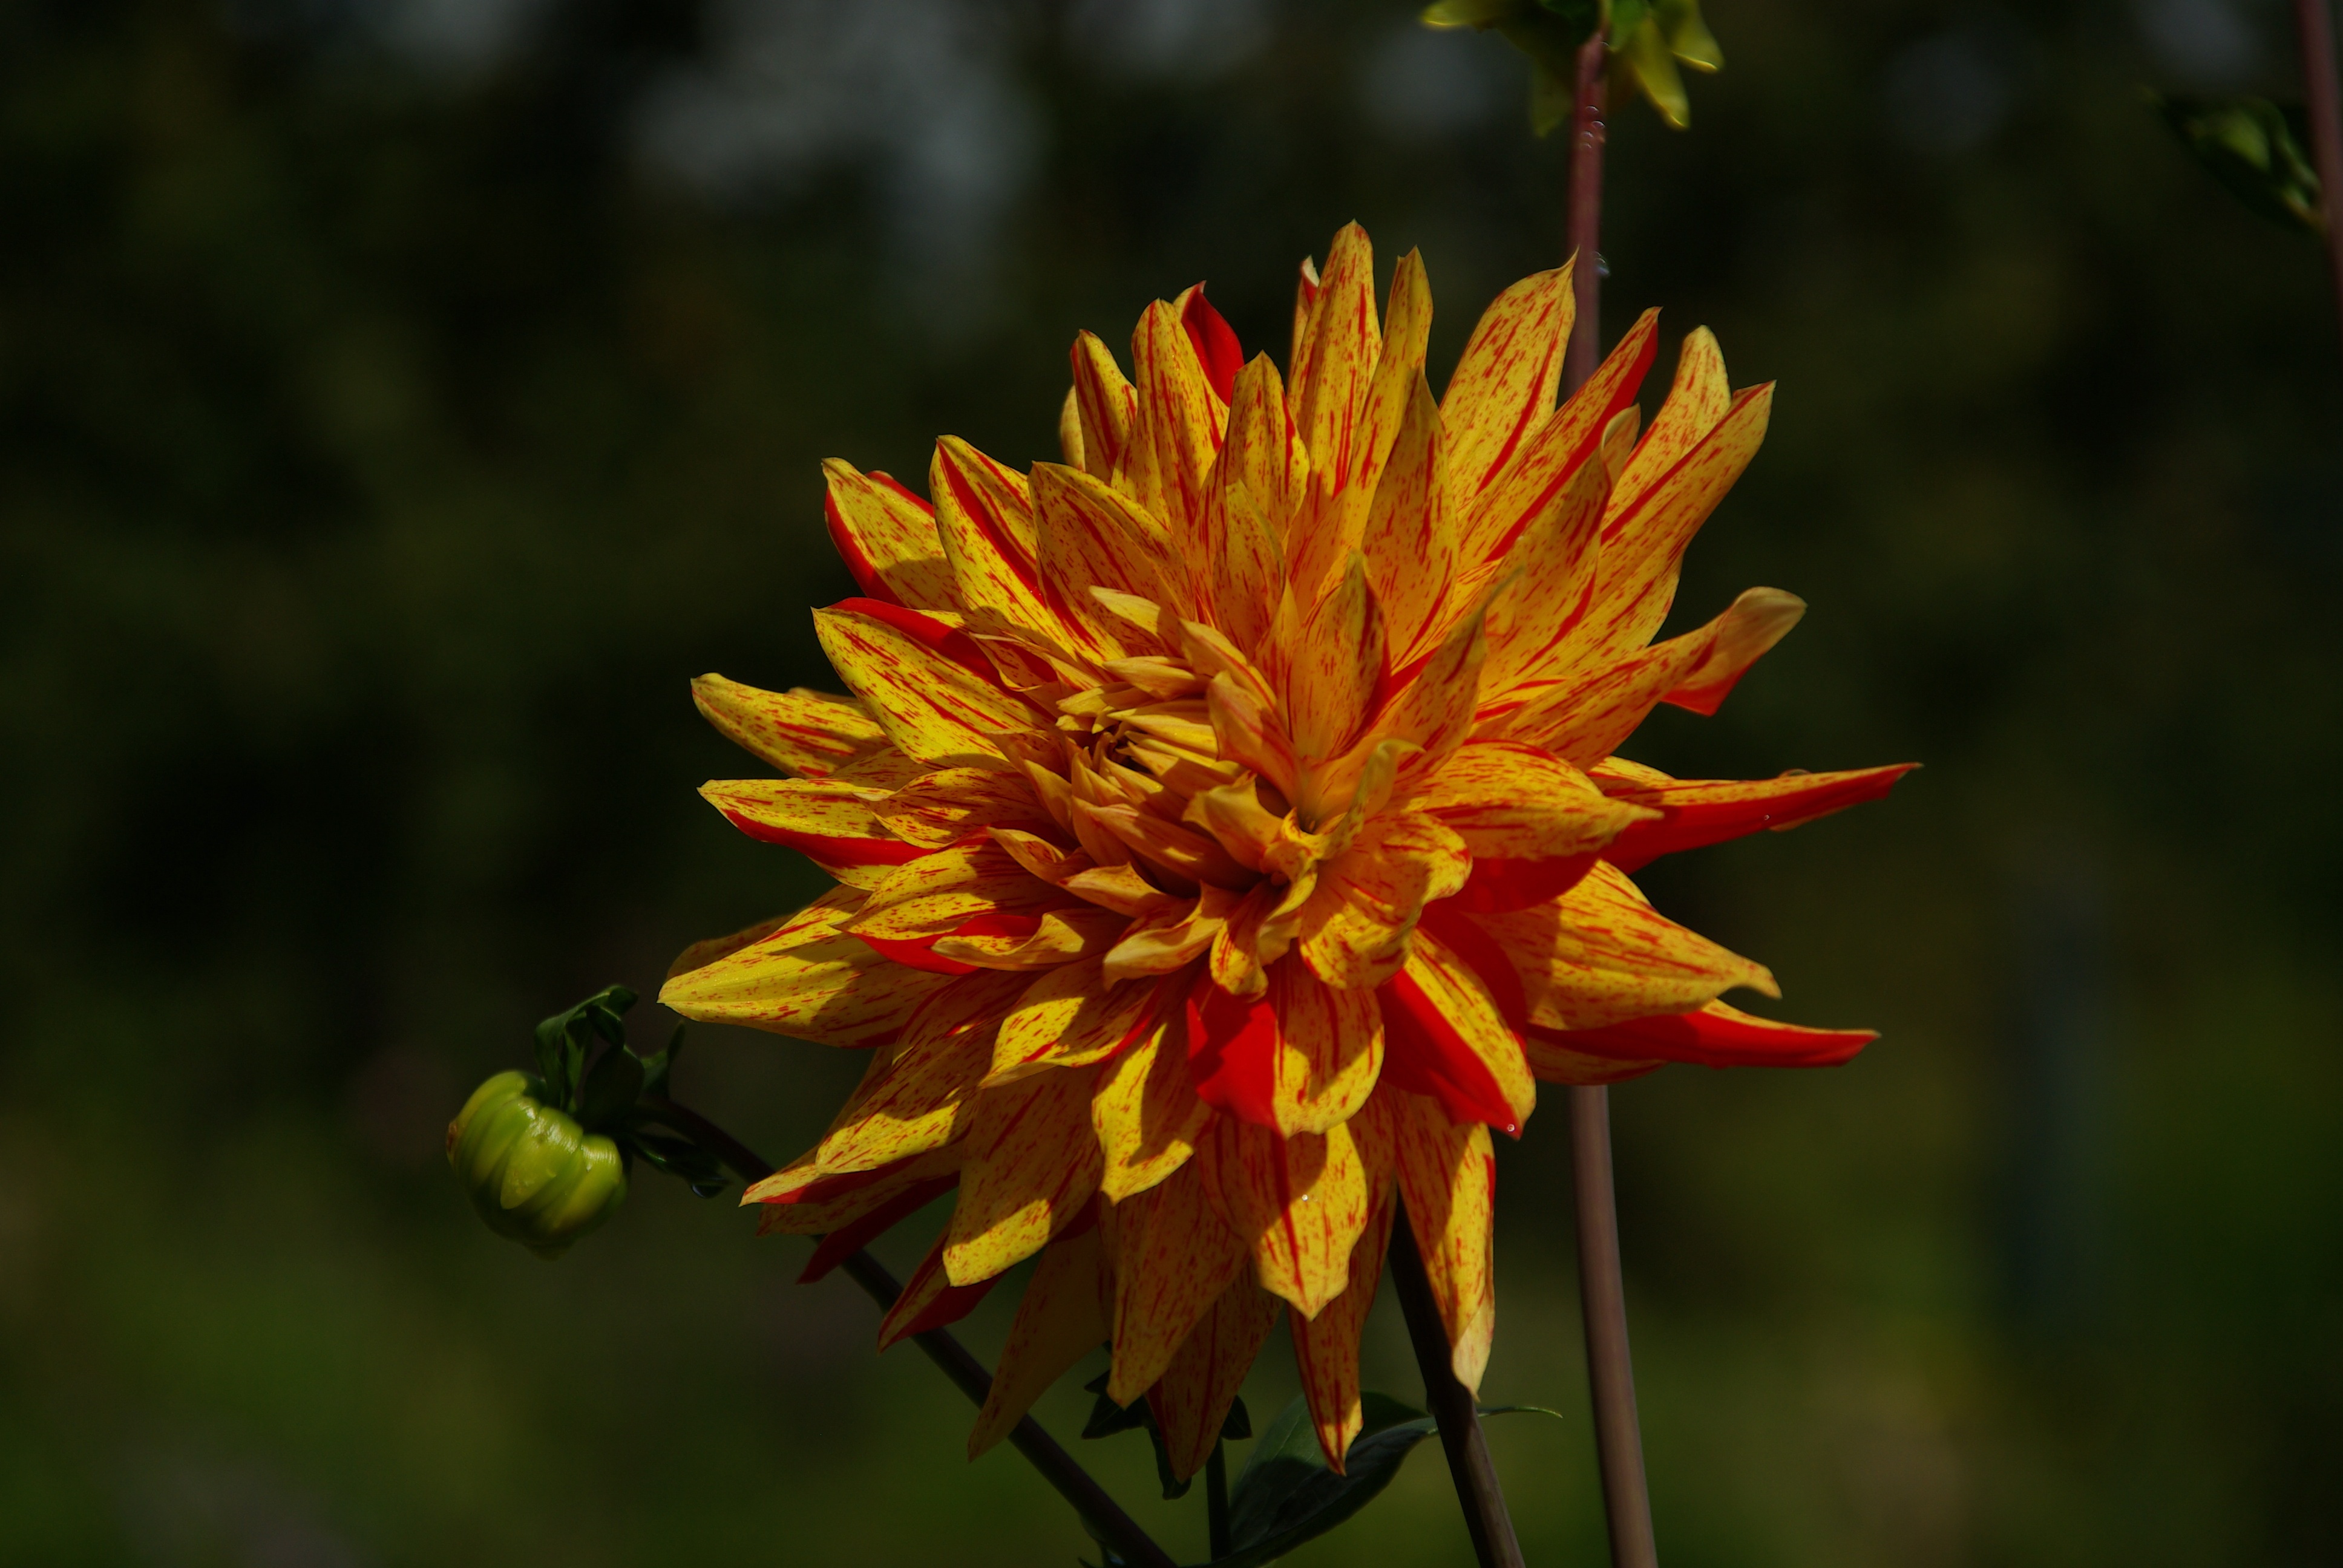
nature, blossom, plant, leaf, flower, petal, bloom, orange, autumn, botany, yellow, flora, wildflower, close up, dahlia, nectar, macro photography, cottage garden, flowering plant, ornamental flower, daisy family, plant stem, land plant, castilleja